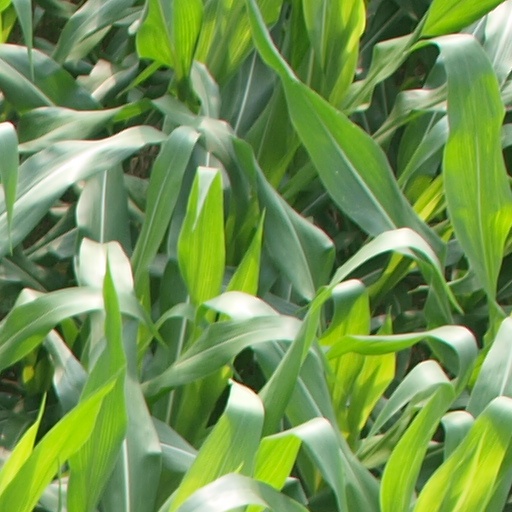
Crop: maize; corn